Criss Oliva

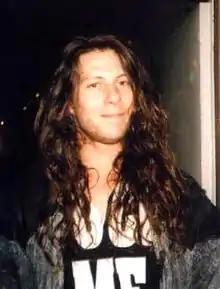
Oliva in 1991

Christopher Michael Oliva (April 3, 1963 – October 17, 1993) was an American musician who was the lead guitarist and co-founder of the heavy metal band Savatage. During his lifetime, he released seven studio albums and one EP with the band.